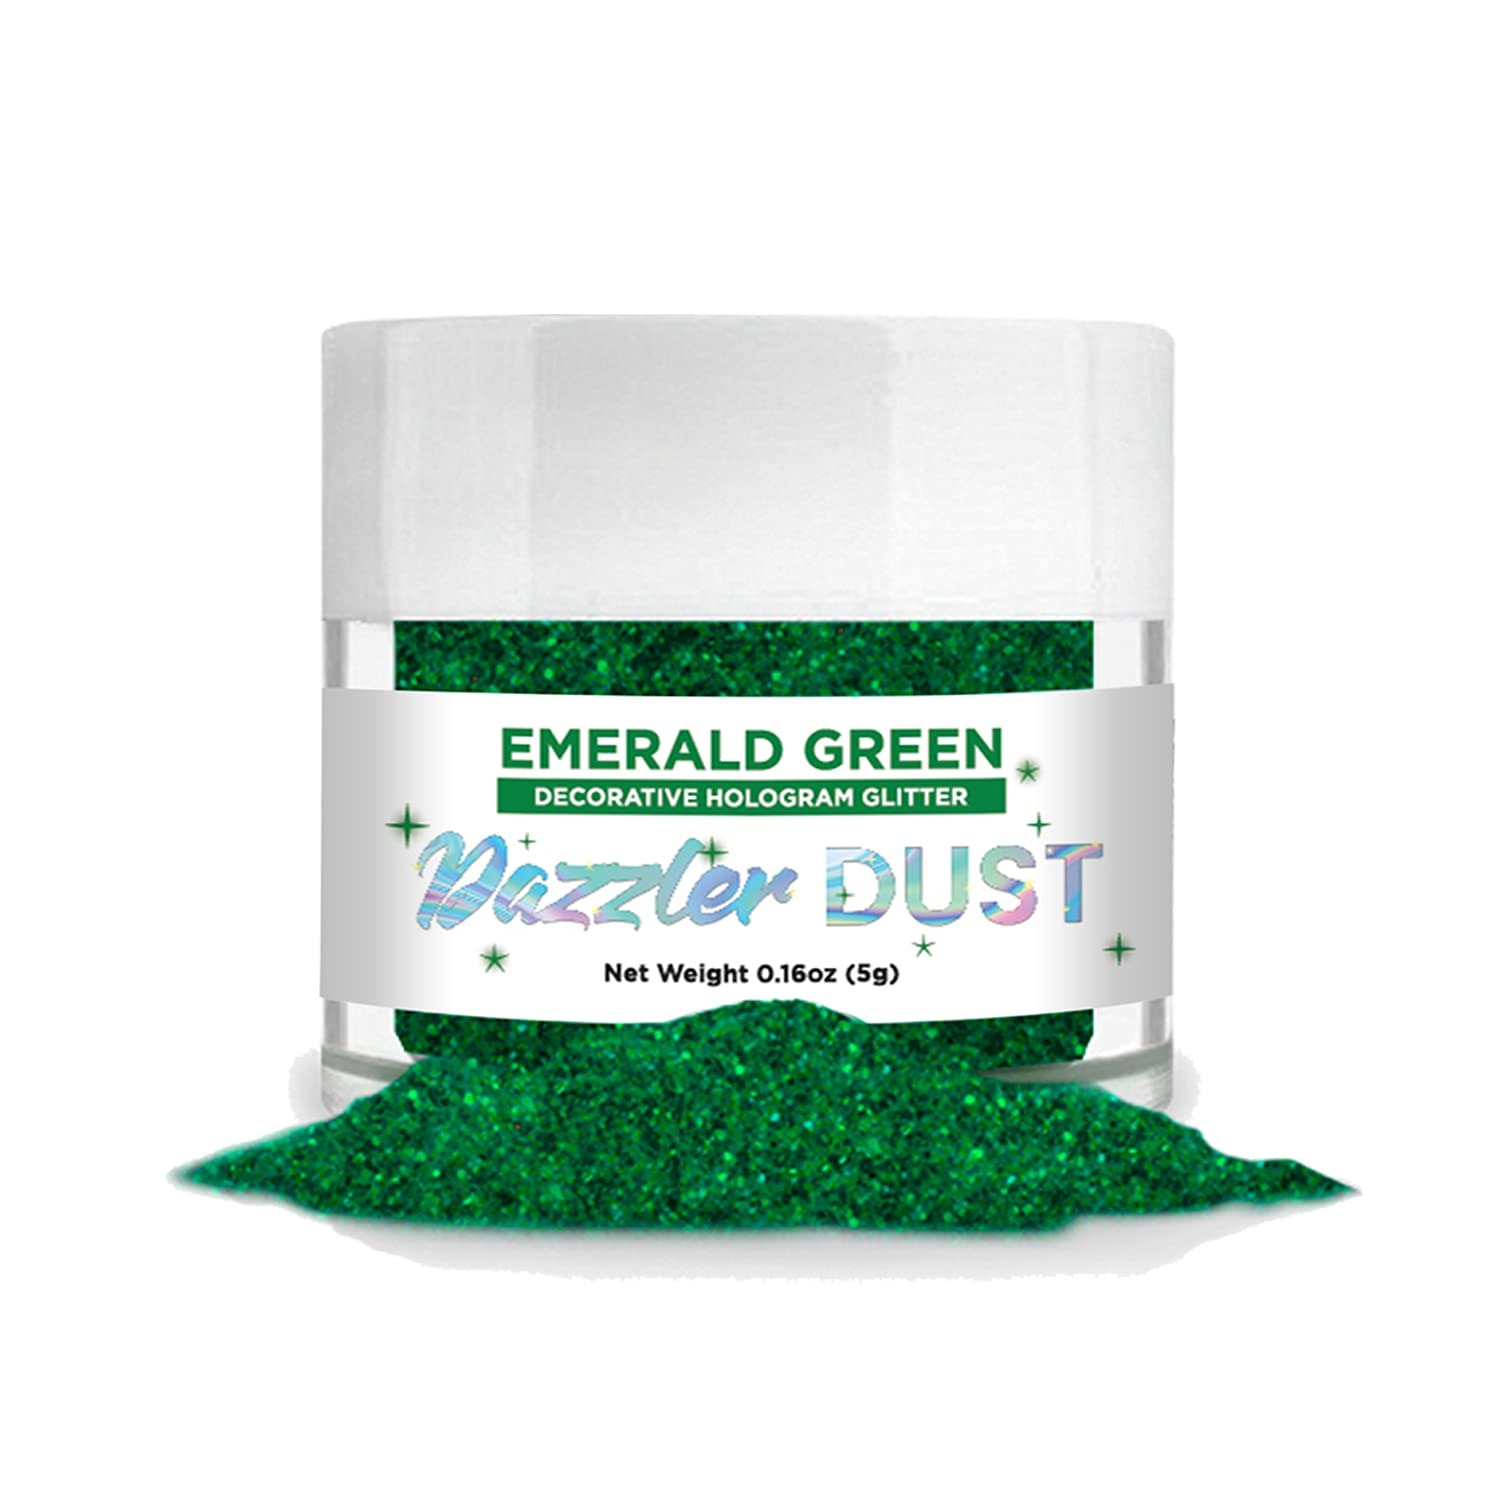
Item Name: BAKELL Emerald Green Art & Craft Glitter, 5g Jar | Dazzler DUST | Non-Toxic Decorating Glitter | Arts, Crafts, Slime, Glue, Paint, Face & Body (Emerald Green)
Bullet Point 1: Bakell Dazzler Dust Non Toxic 5g Jar Sparkle Decorating Glitter From Bakell
Bullet Point 2: Search "Bakell" on Amazon for more decorating dusts, crafting, baking and cake decorating products
Bullet Point 3: *Note: Dazzler Dusts are only non toxic decorating sparkle dusts, our luster, tinker dusts and petal dusts are the food grade edible dusts.
Product Description: <p>We offer a huge variety of Disco, Hologram, Luster, Jewel, Pearl, Petal &amp; Highlighter Dusts we have a color and variety for all of your baking, latte or even crafting needs! Dusts can be brushed on dry, mixed with solvent, painted or sprinkled depending on your desired look, see below for additional details on our different types of edible and non toxic decorating dusts.</p> <p>Understanding the different types of dusts</p> <p><em><strong>Jewel Dusts (Food Grade)</strong></em>&nbsp;- Are a very potent and shiny edible dust, very similar to Disco dusts, but with a slightly silkier texture!</p> <p><em><strong>Luster Dusts (Food Grade)</strong></em>&nbsp;- Are a much finer powder but still very shiny with brilliant pearlizer tones in each color shade!</p> <p><em><strong>Disco &amp; Hologram Dusts (Non Toxic)</strong></em>&nbsp;- Are very shiny, glittery, non toxic decorating dusts! *Note: almost all of our dusts are edible food grade, however disco &amp; hologram dusts are only considered non toxic.</p> <p><strong><em>Petal Dusts (Food Grade)</em></strong>&nbsp;- Are brilliant colored and very fine powder dusts, with less pearlizer and more solid colors, these are absolutely lovely for projects such as edible flower decorating!</p> <p><strong><em>Highlighter Dusts (Non Toxic)</em></strong>&nbsp;- Deep toned pearl dusts, very similar to luster dusts! *Note: almost all of our dusts are edible food grade, however highlighter dusts are only considered non toxic.</p> <p><strong>Bakell constantly strives to offer the absolute best in quality, superior customer service and the lowest prices online!</strong></p>
Value: 0.16
Unit: Ounce

Price: 6.98